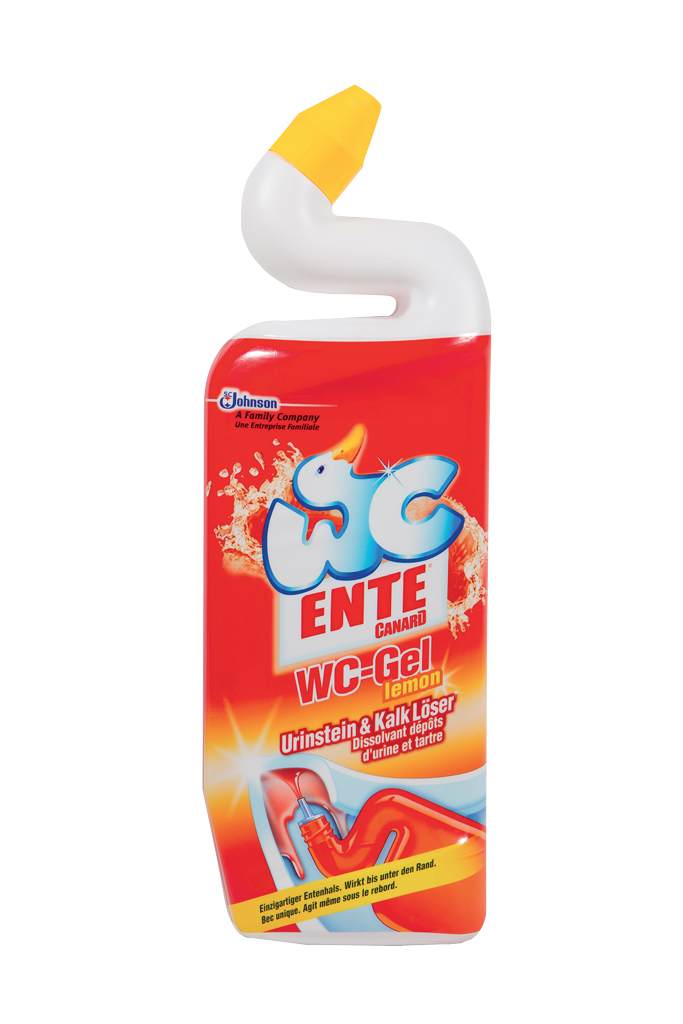
Waste category: plastic